Undercover Grandpa

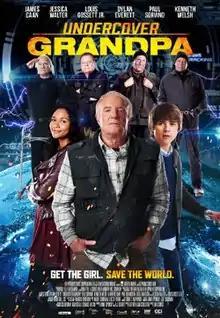
Film poster

Undercover Grandpa is a 2017 Canadian action comedy film directed by Érik Canuel (his final film before his death in 2024) and starring James Caan, Jessica Walter, Louis Gossett Jr., Dylan Everett, Paul Sorvino and Kenneth Welsh.